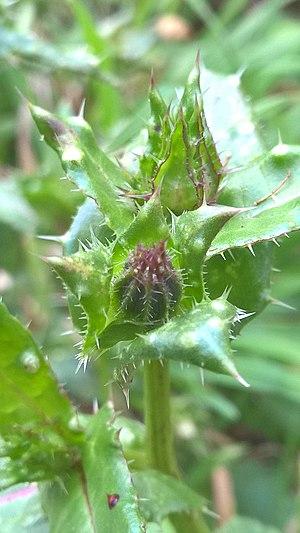
Picris fausse Vipérine Français